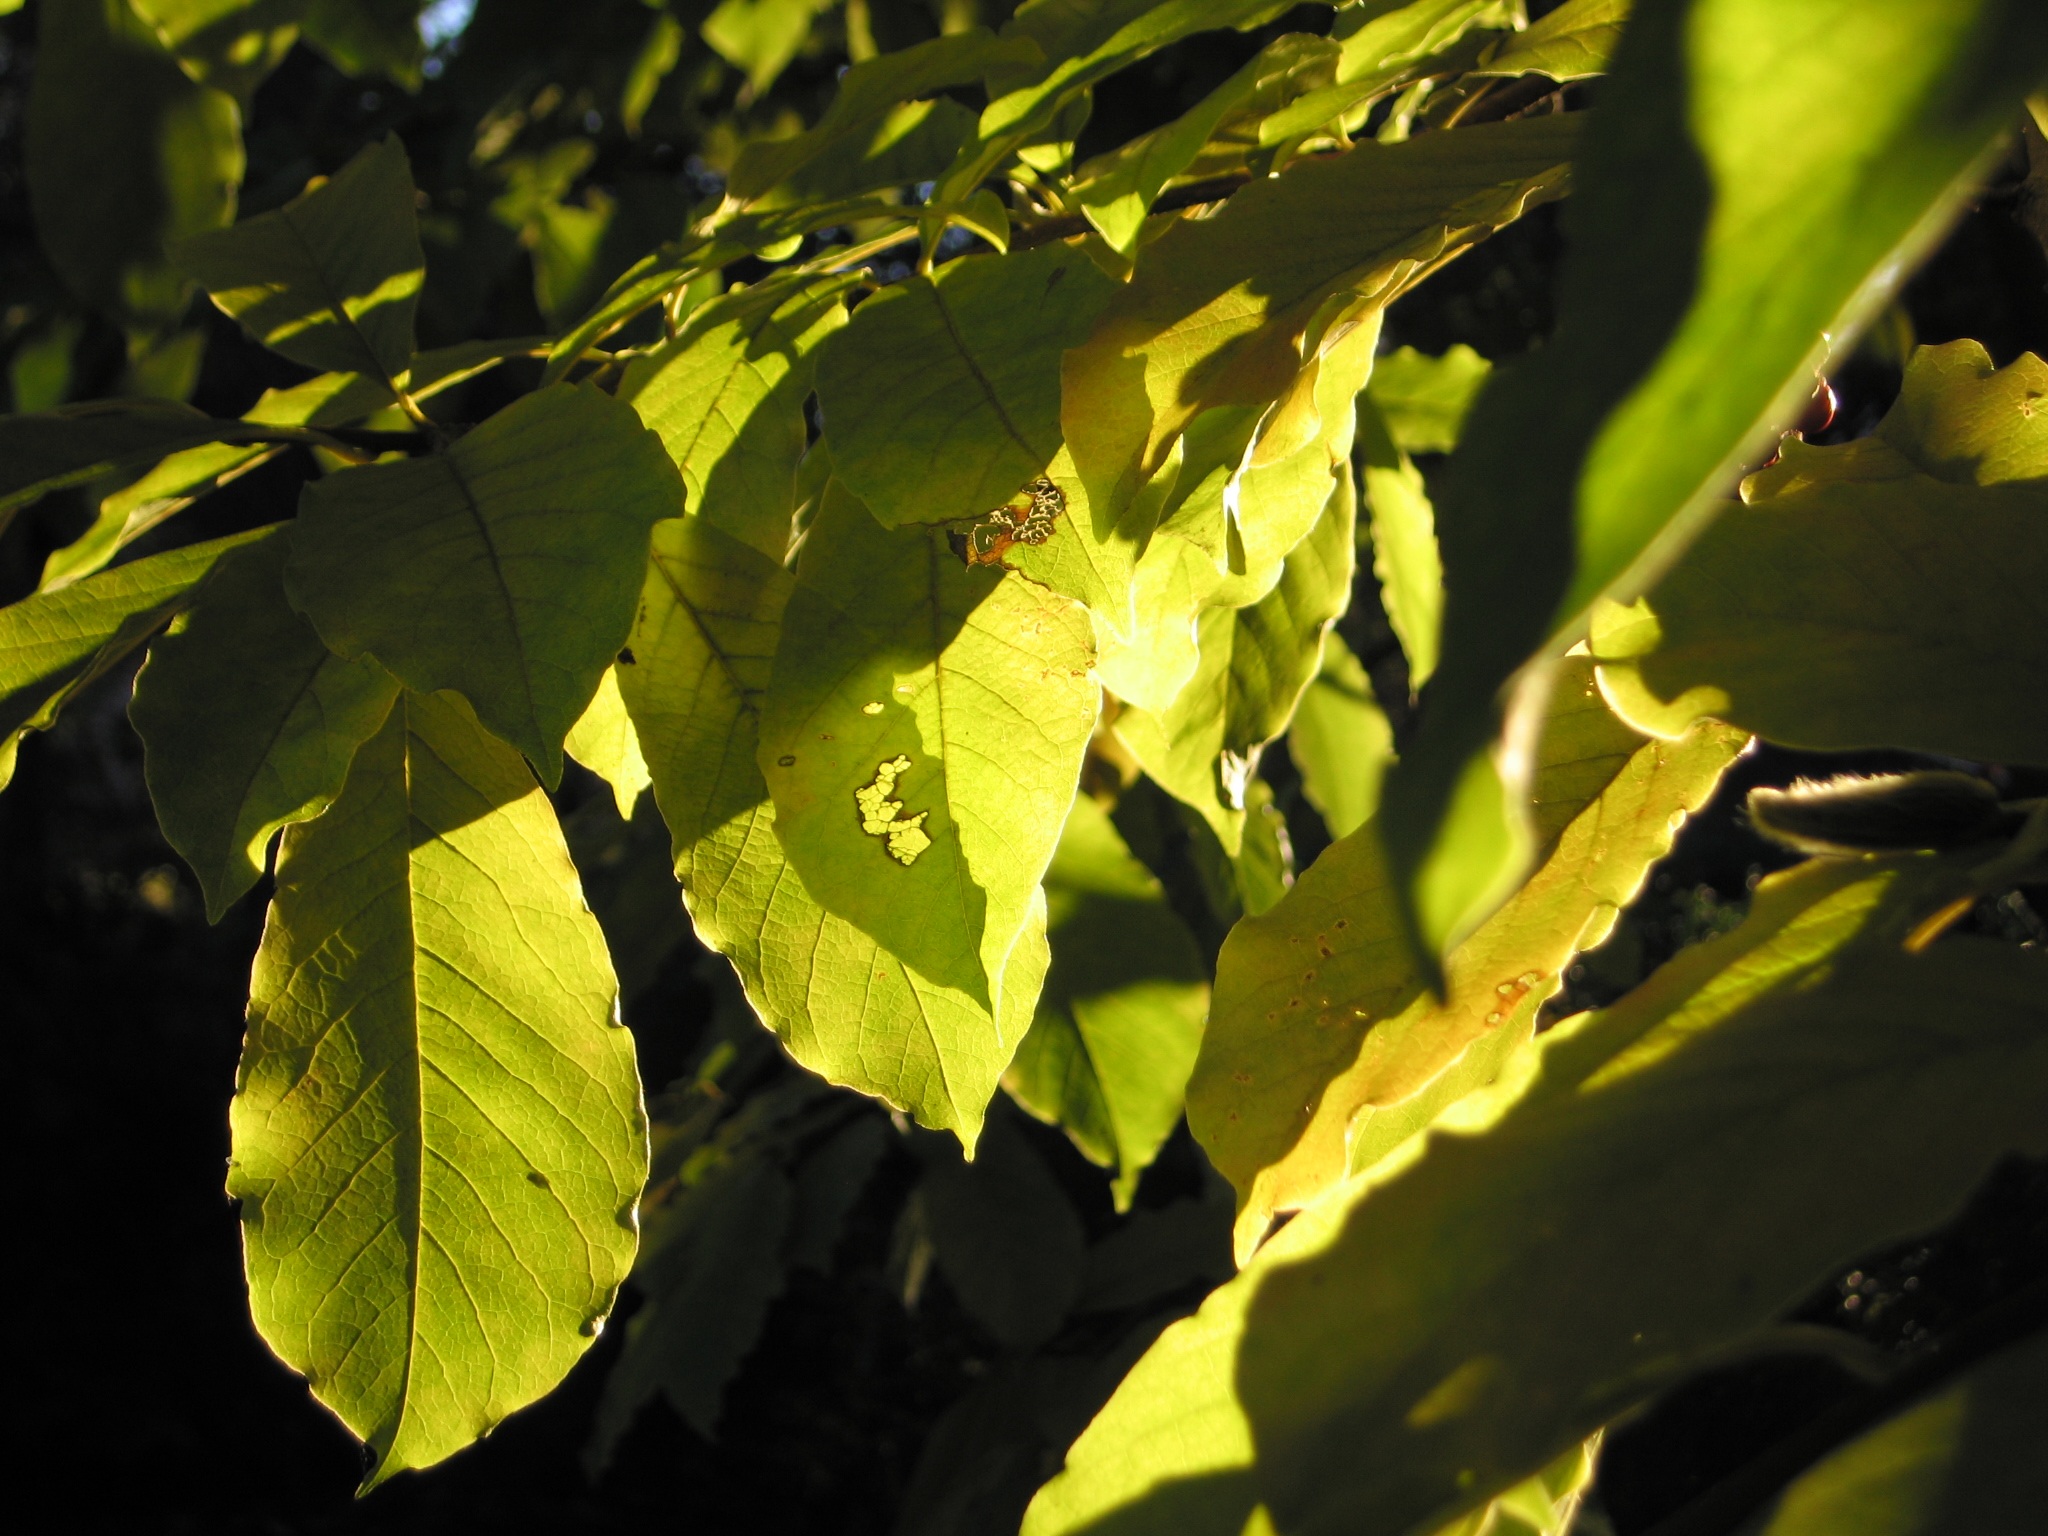
tree, nature, forest, branch, light, plant, sun, sunlight, leaf, flower, summer, foliage, green, macro, autumn, botany, yellow, flora, season, trees, leaves, shrub, branches, deciduous, detail, macro photography, flowering plant, maidenhair tree, woody plant, land plant